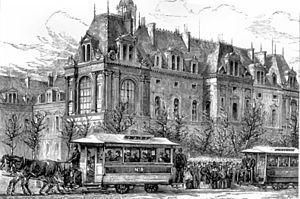
La Compagnie générale française de tramways est une société anonyme française, constituée le 17 décembre 1875, issue de l'association entre la Banque française et italienne et d'un entrepreneur belge, Frédéric de la Hault. Ses statuts sont déposés le 8 décembre 1875 chez maître Pérard, notaire à Paris. Son siège social est à Paris 3 rue Moncey.
Le tramway du Havre fut construit lorsque la municipalité chercha, comme beaucoup de villes françaises à la fin du XIXᵉ siècle, à s'équiper d'un mode de transport urbain moderne capable de multiplier les possibilités de déplacement de ses habitants. Le tramway, inauguré au Havre en 1874, d'abord à traction hippomobile, puis électrique, remplit ses fonctions jusqu'à la Première Guerre mondiale, transportant plus de 20 millions de personnes en 1913.